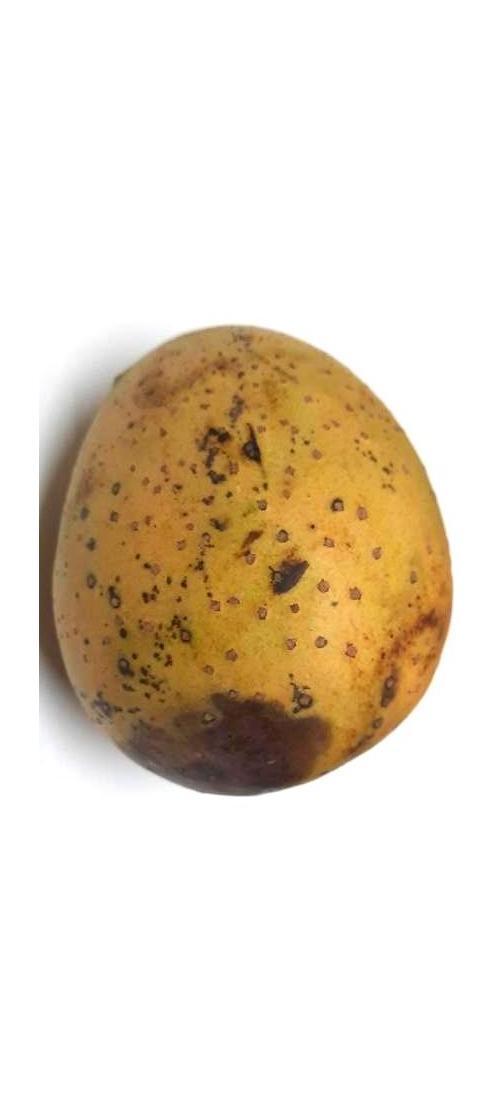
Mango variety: Gourmoti